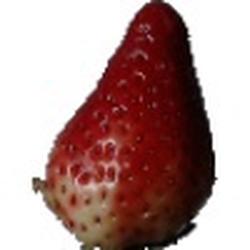
Label: Strawberry